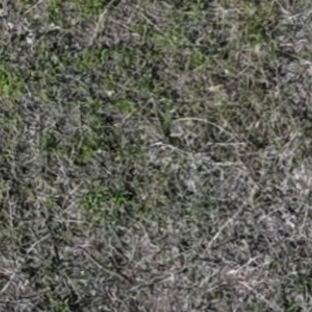
Month: may